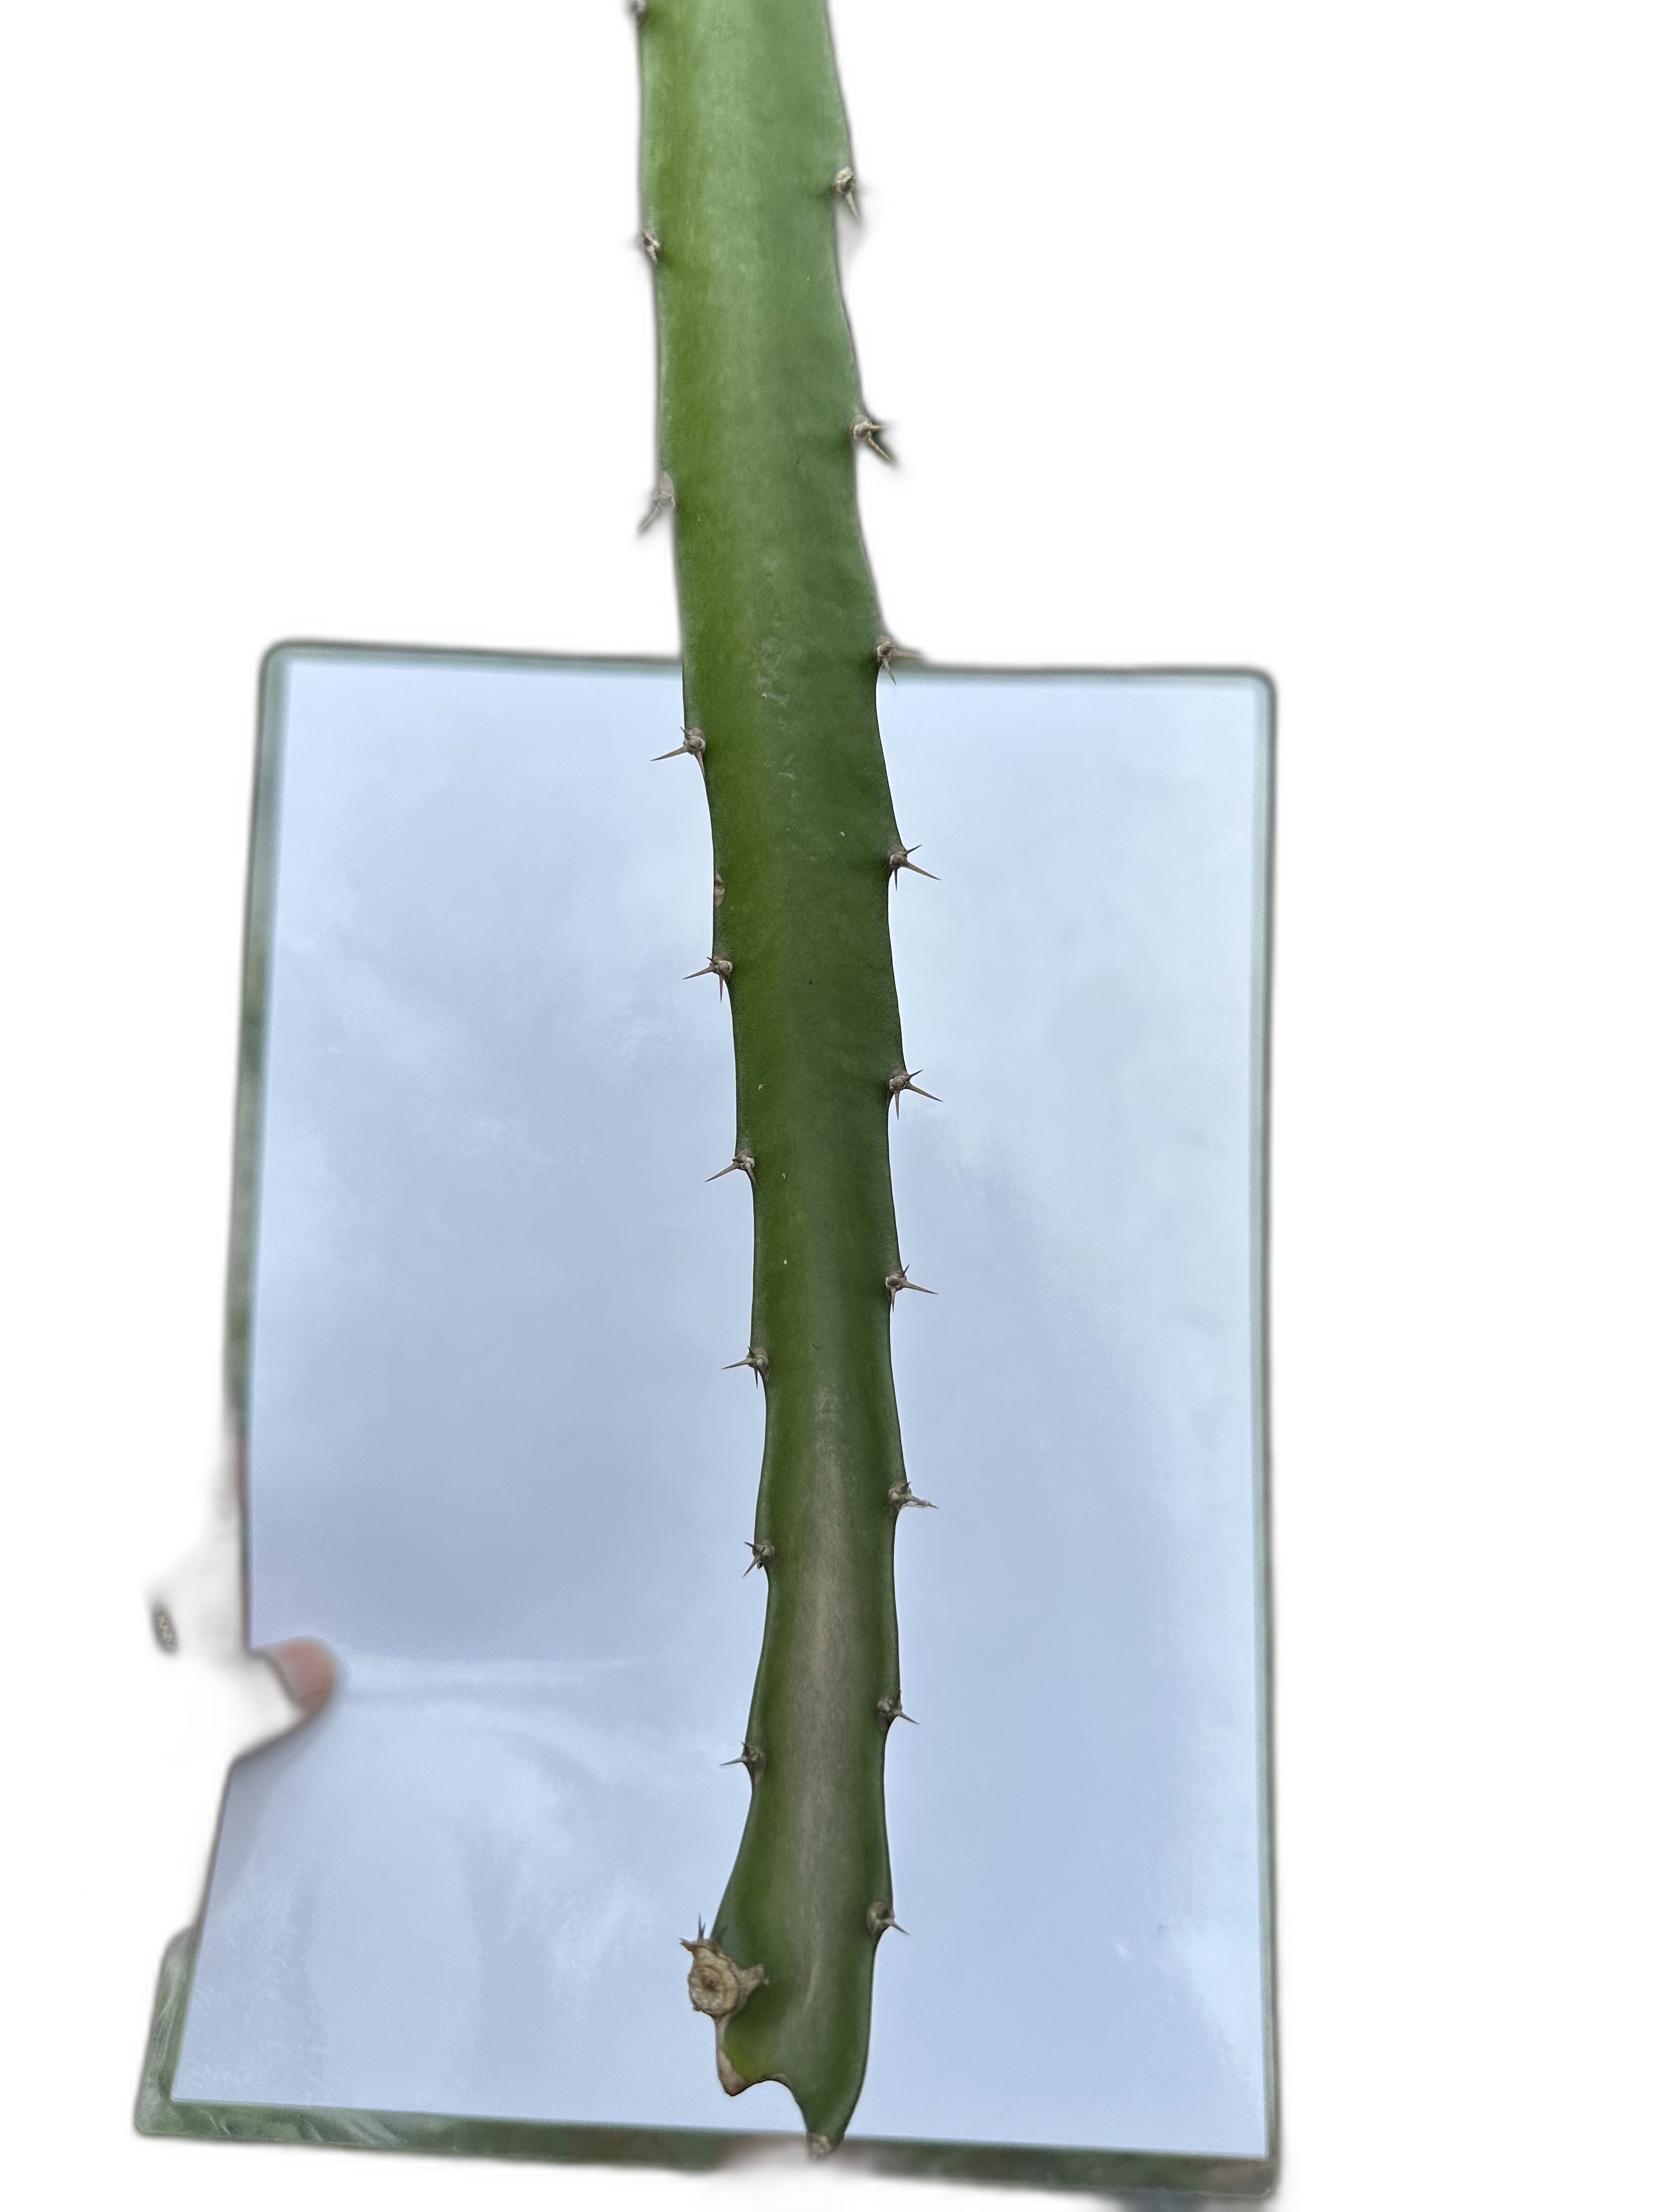
Label: Good leaf